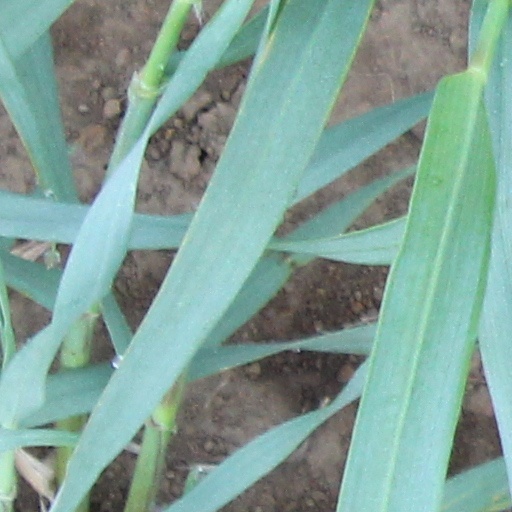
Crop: wheat